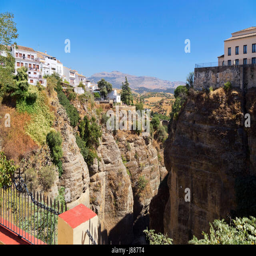
view of the buildings standing on the edge of a cliff in town